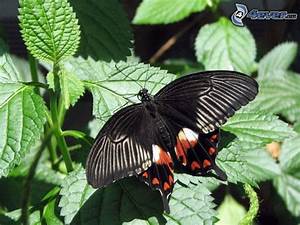
Label: butterfly